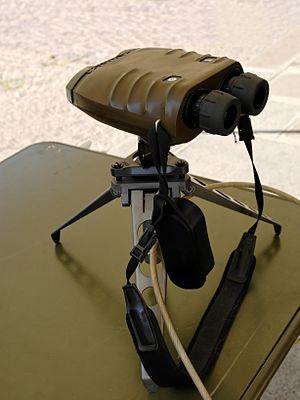
Jumelles télémètre Leica Vector.